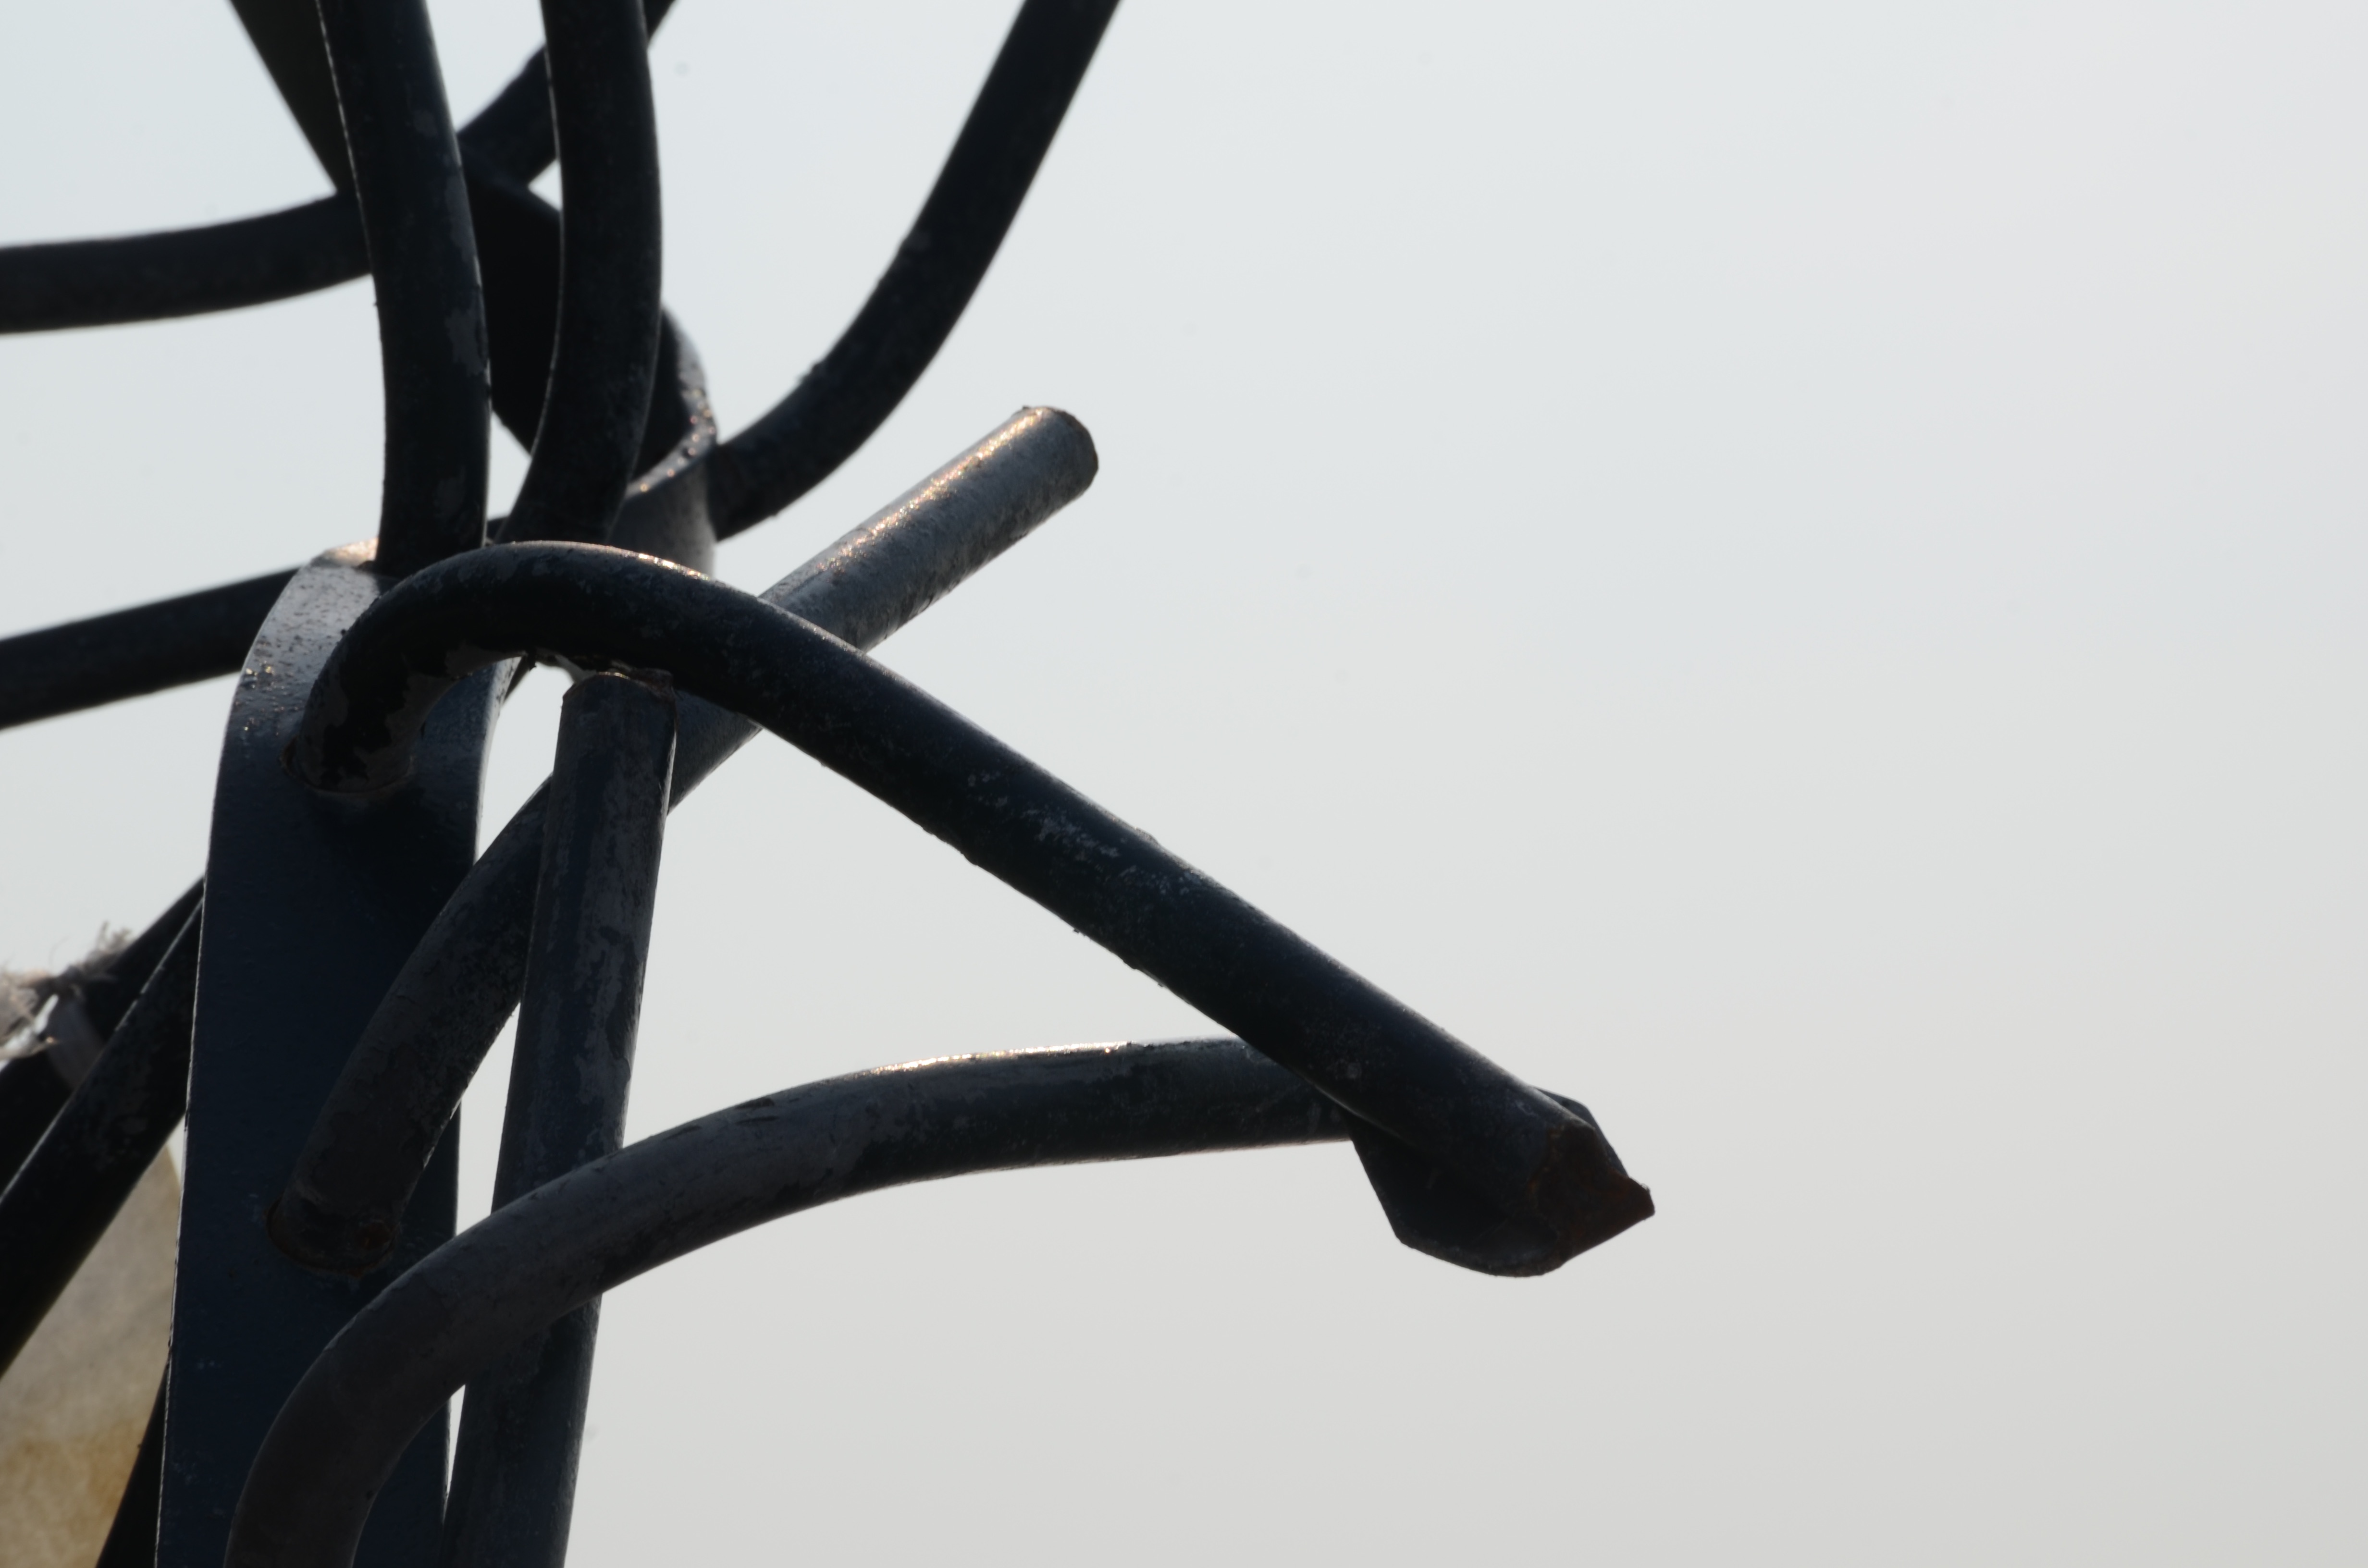
white, wheel, black, material, close up, bridle, glasses, iron, bicycle frame